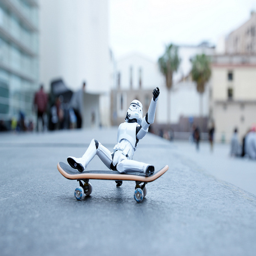
A storm trooper riding on top of a  skateboard.
A star wars figure on a skate board on the sidewalk.
WHITE ROBOT POSED ON A SKATEBOARD IN A PARKING LOT
A storm trooper toy is riding a toy skateboard.
A toy figurine is posed on a toy skateboard.